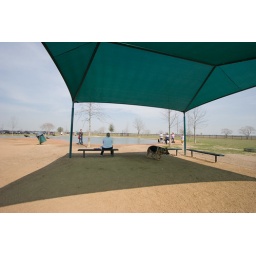
dog park, under the roof